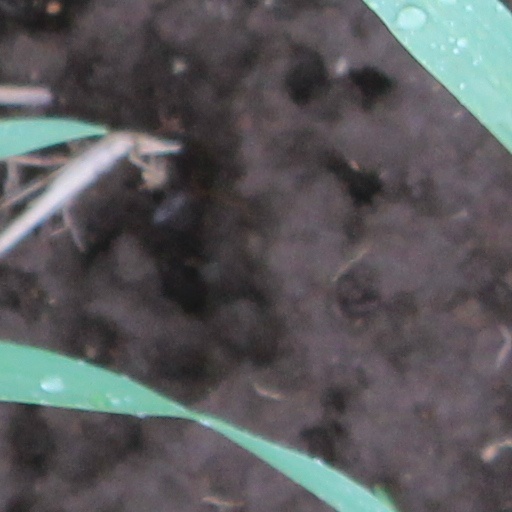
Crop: wheat